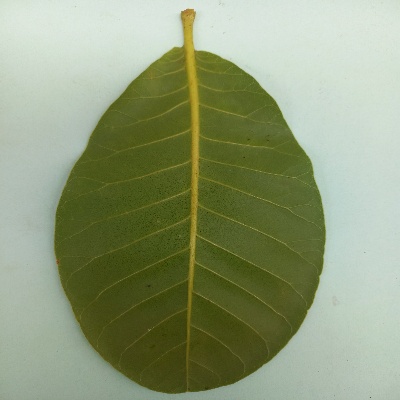
Crop: Cashew
Condition: healthy